Carrington-Brown

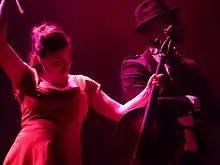
Carrington-Brown at the Schwerter Kleinkunstpreis presentation, 2015

"Me & My Cello" was the original one-woman show that Carrington created in 1996, but after meeting they wrote Brown into the show. It began as a musical journey around the world with Carrington’s cello, Joe and after Brown joined the show he brought in the bagpipes, which he had learnt in the Boy’s Brigade in London from the age of 11.